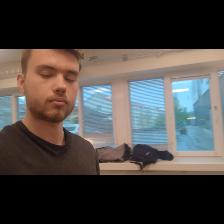
Label: Human